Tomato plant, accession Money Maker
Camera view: horizontal (90 deg, fisheye); turntable rotation: 150 degrees
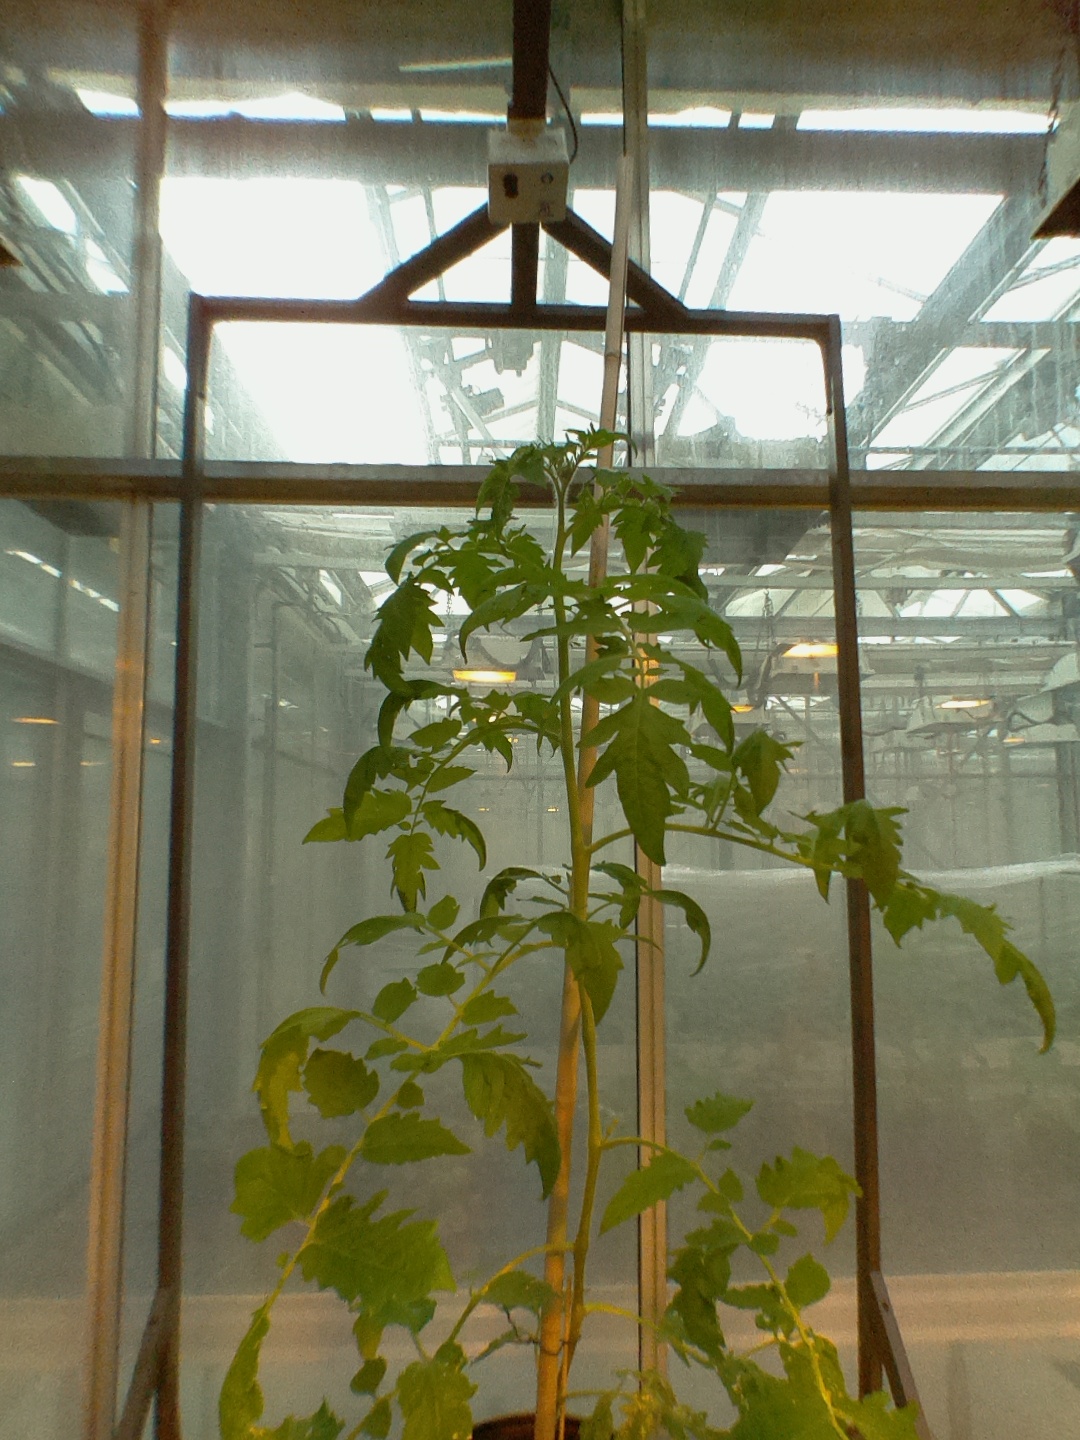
BBCH growth stage 54: 4 inflorescences visible